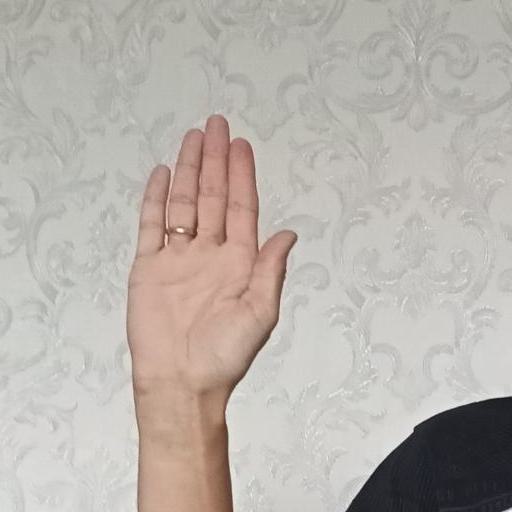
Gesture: stop